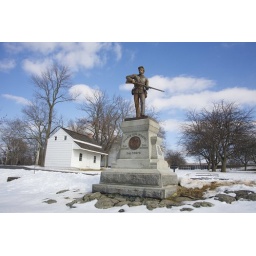
View of the 111th New York Infantry monument with the Brian farm house in the background.